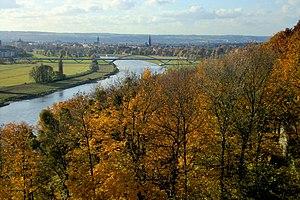
Le pont de Waldschlösschen est un pont sur l'Elbe à Dresde. Il est inauguré le 24 août 2013.